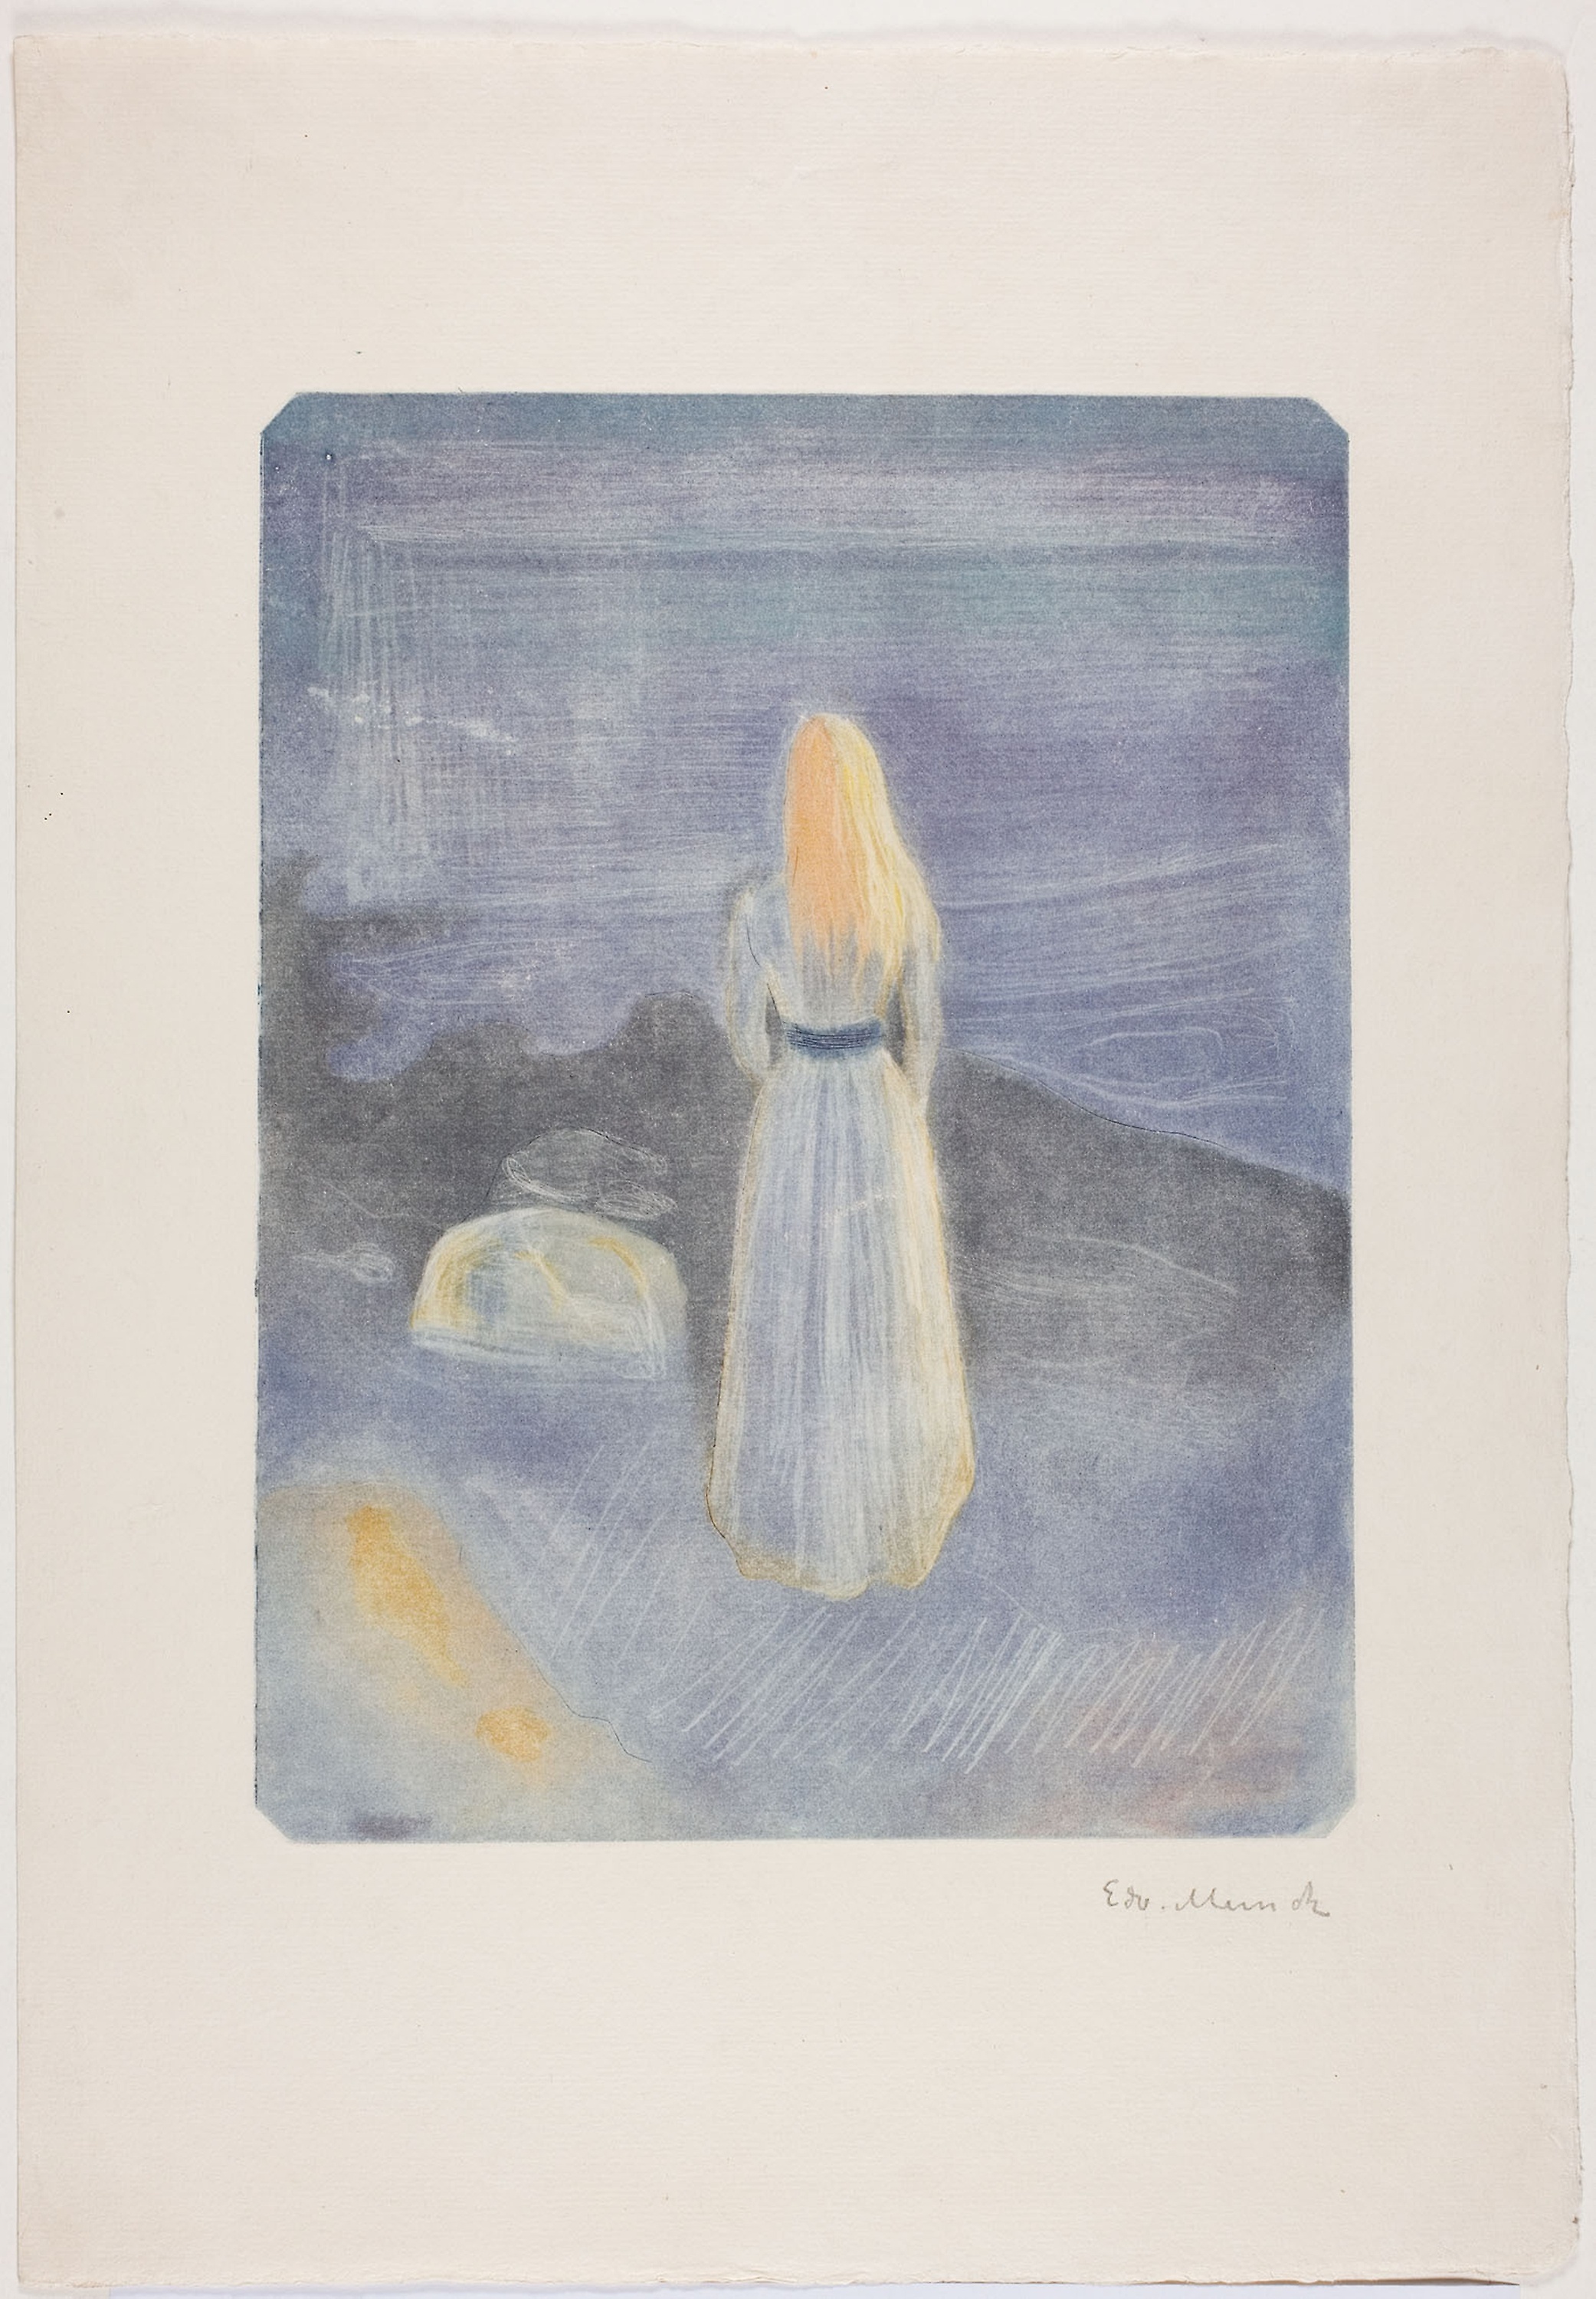
painting, watercolor paint, paint, artwork, picture frame, modern art, art